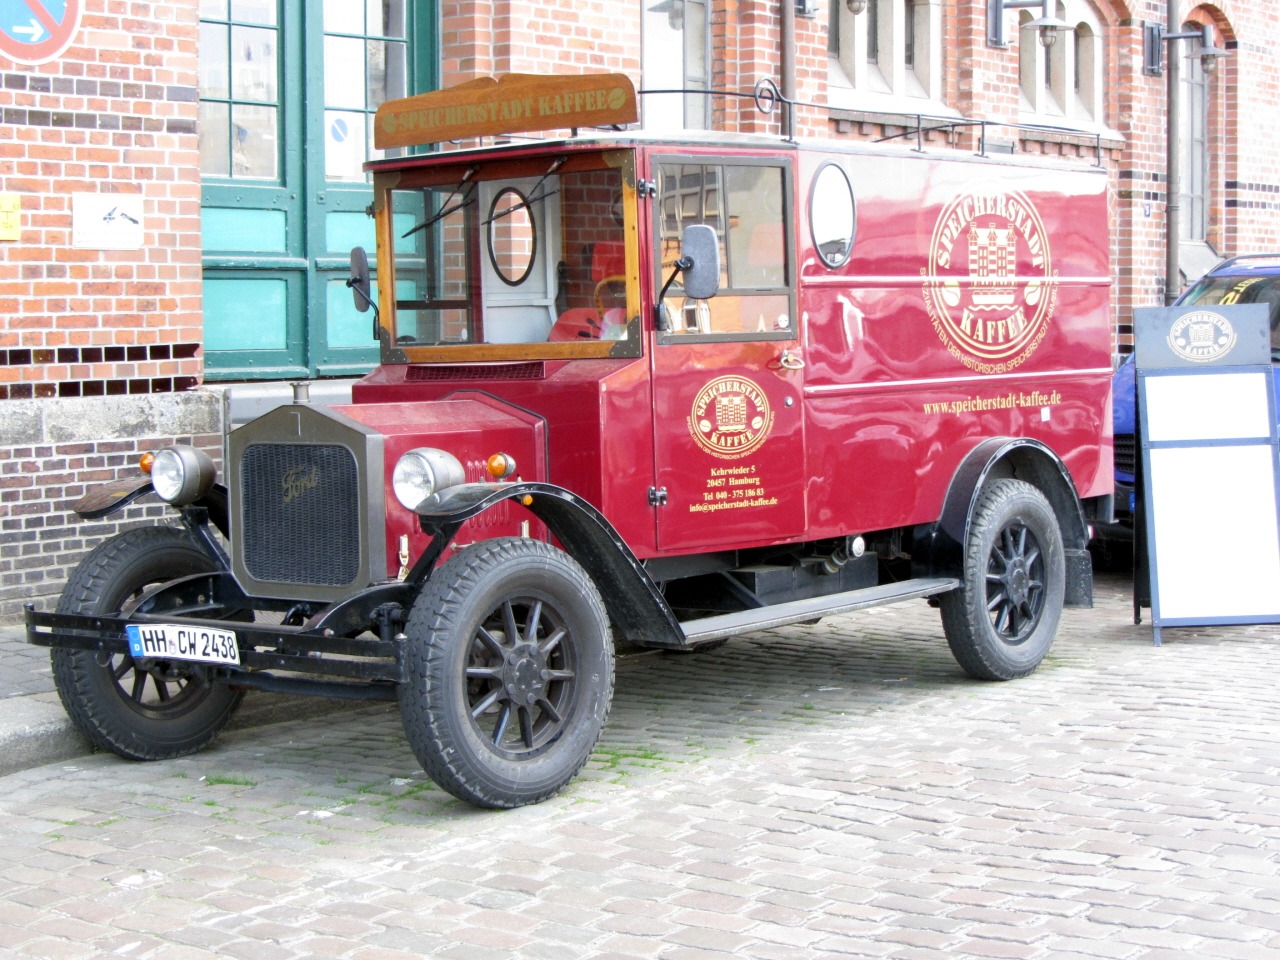
coffee shop, car, truck, vehicle, motor vehicle, vintage car, ford, oldtimer, hamburg, antique car, speicherstadt, land vehicle, mode of transport, automobile make